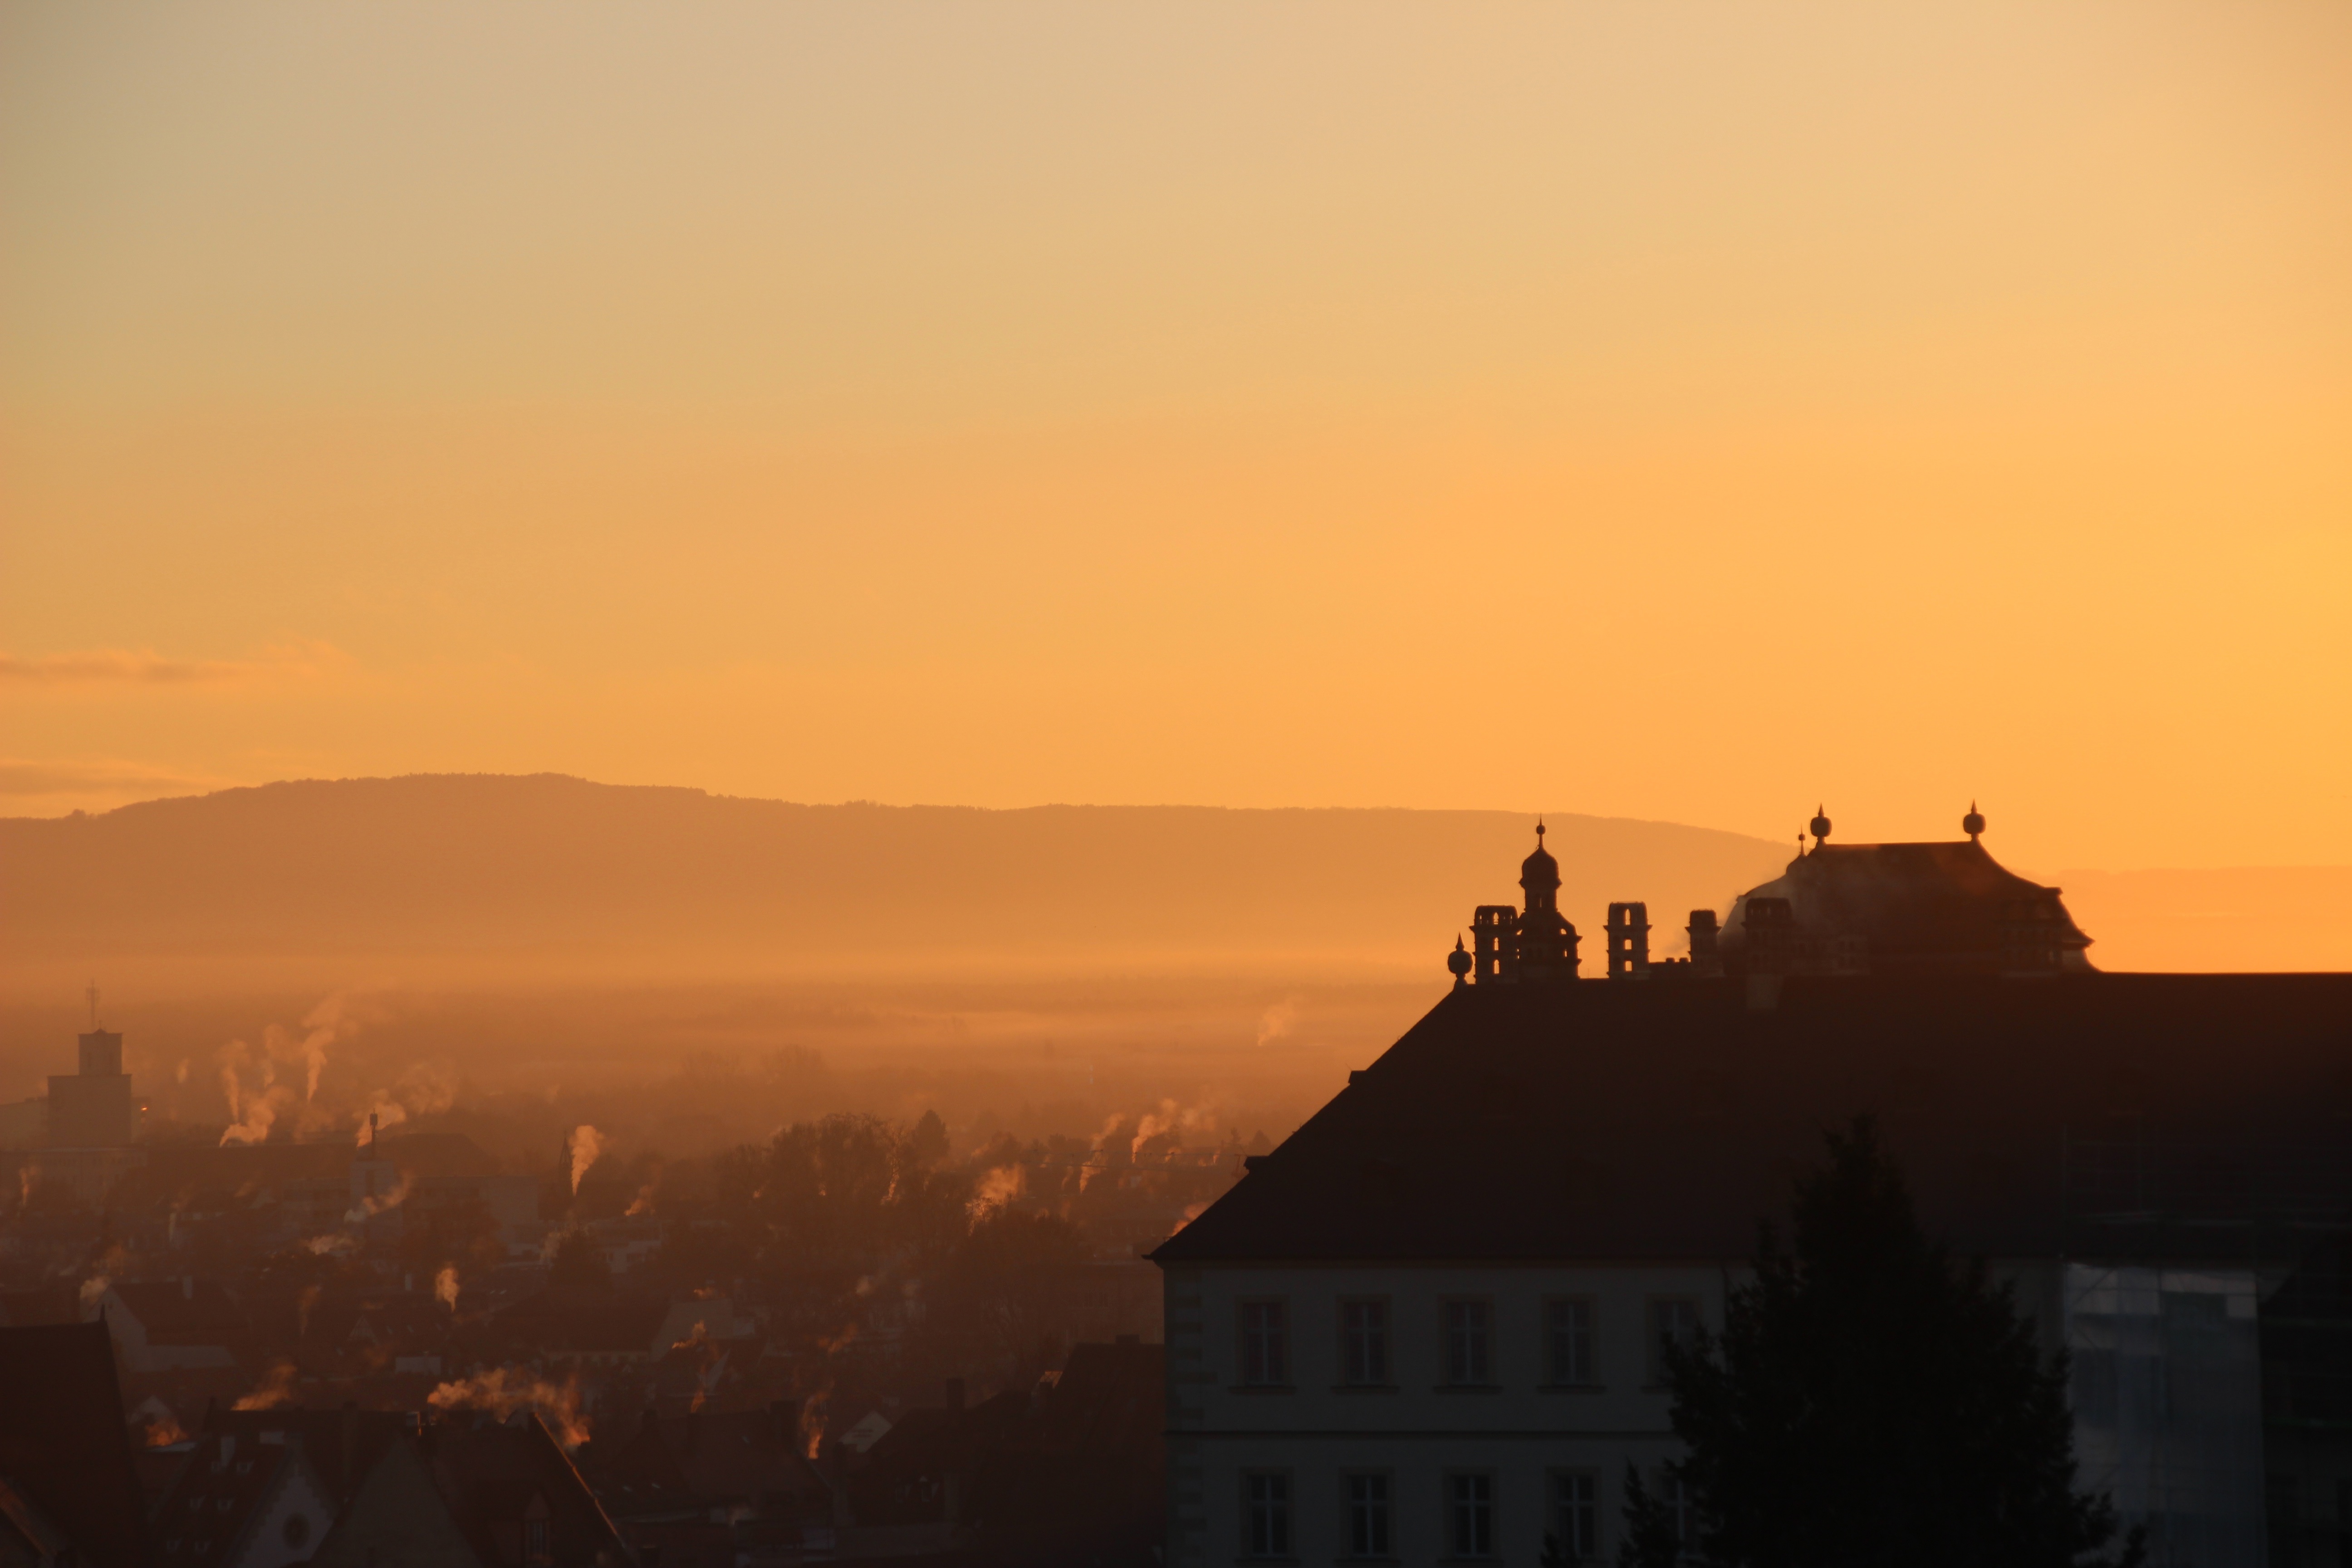
landscape, horizon, cloud, sky, sun, sunrise, sunset, skyline, sunlight, morning, dawn, cityscape, dusk, evening, red, haze, bamberg, morgenstimmung, afterglow, atmospheric phenomenon